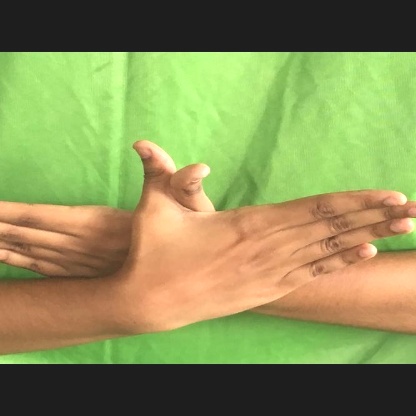
Mudra: Garuda